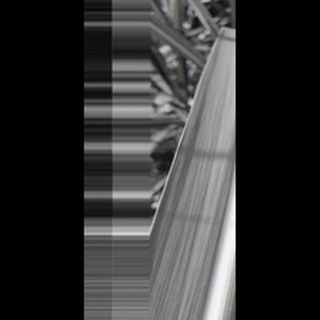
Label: healthy_sugarcane